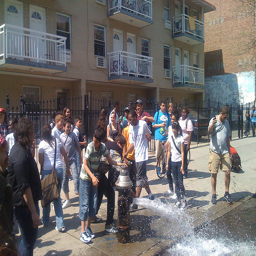
a group of young people playing with a fire hydrant leak.
A group of people gathered around an open fire hydrant.
An open hydrant attracts a crowd on an urban street.
A group of kids and teenagers playing with a fire hydrant in front of an apartment complex.
A group of people watch water coming out of a fire hydrant.